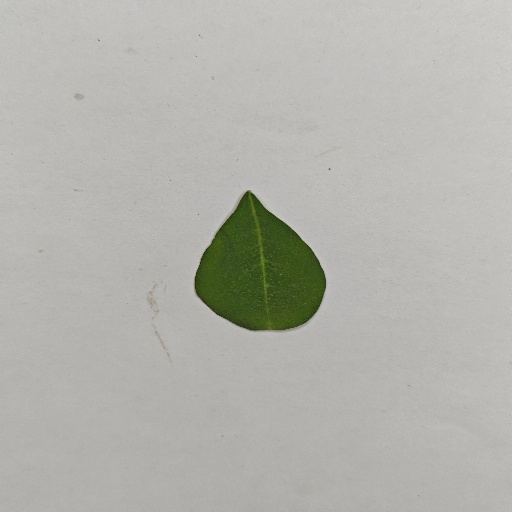
Species: Sojina
Leaf condition: Healthy Leaf